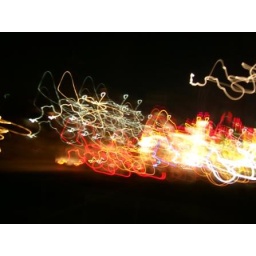
A road in front of my house is just under construction now. I photographed it while riding a bicycle.